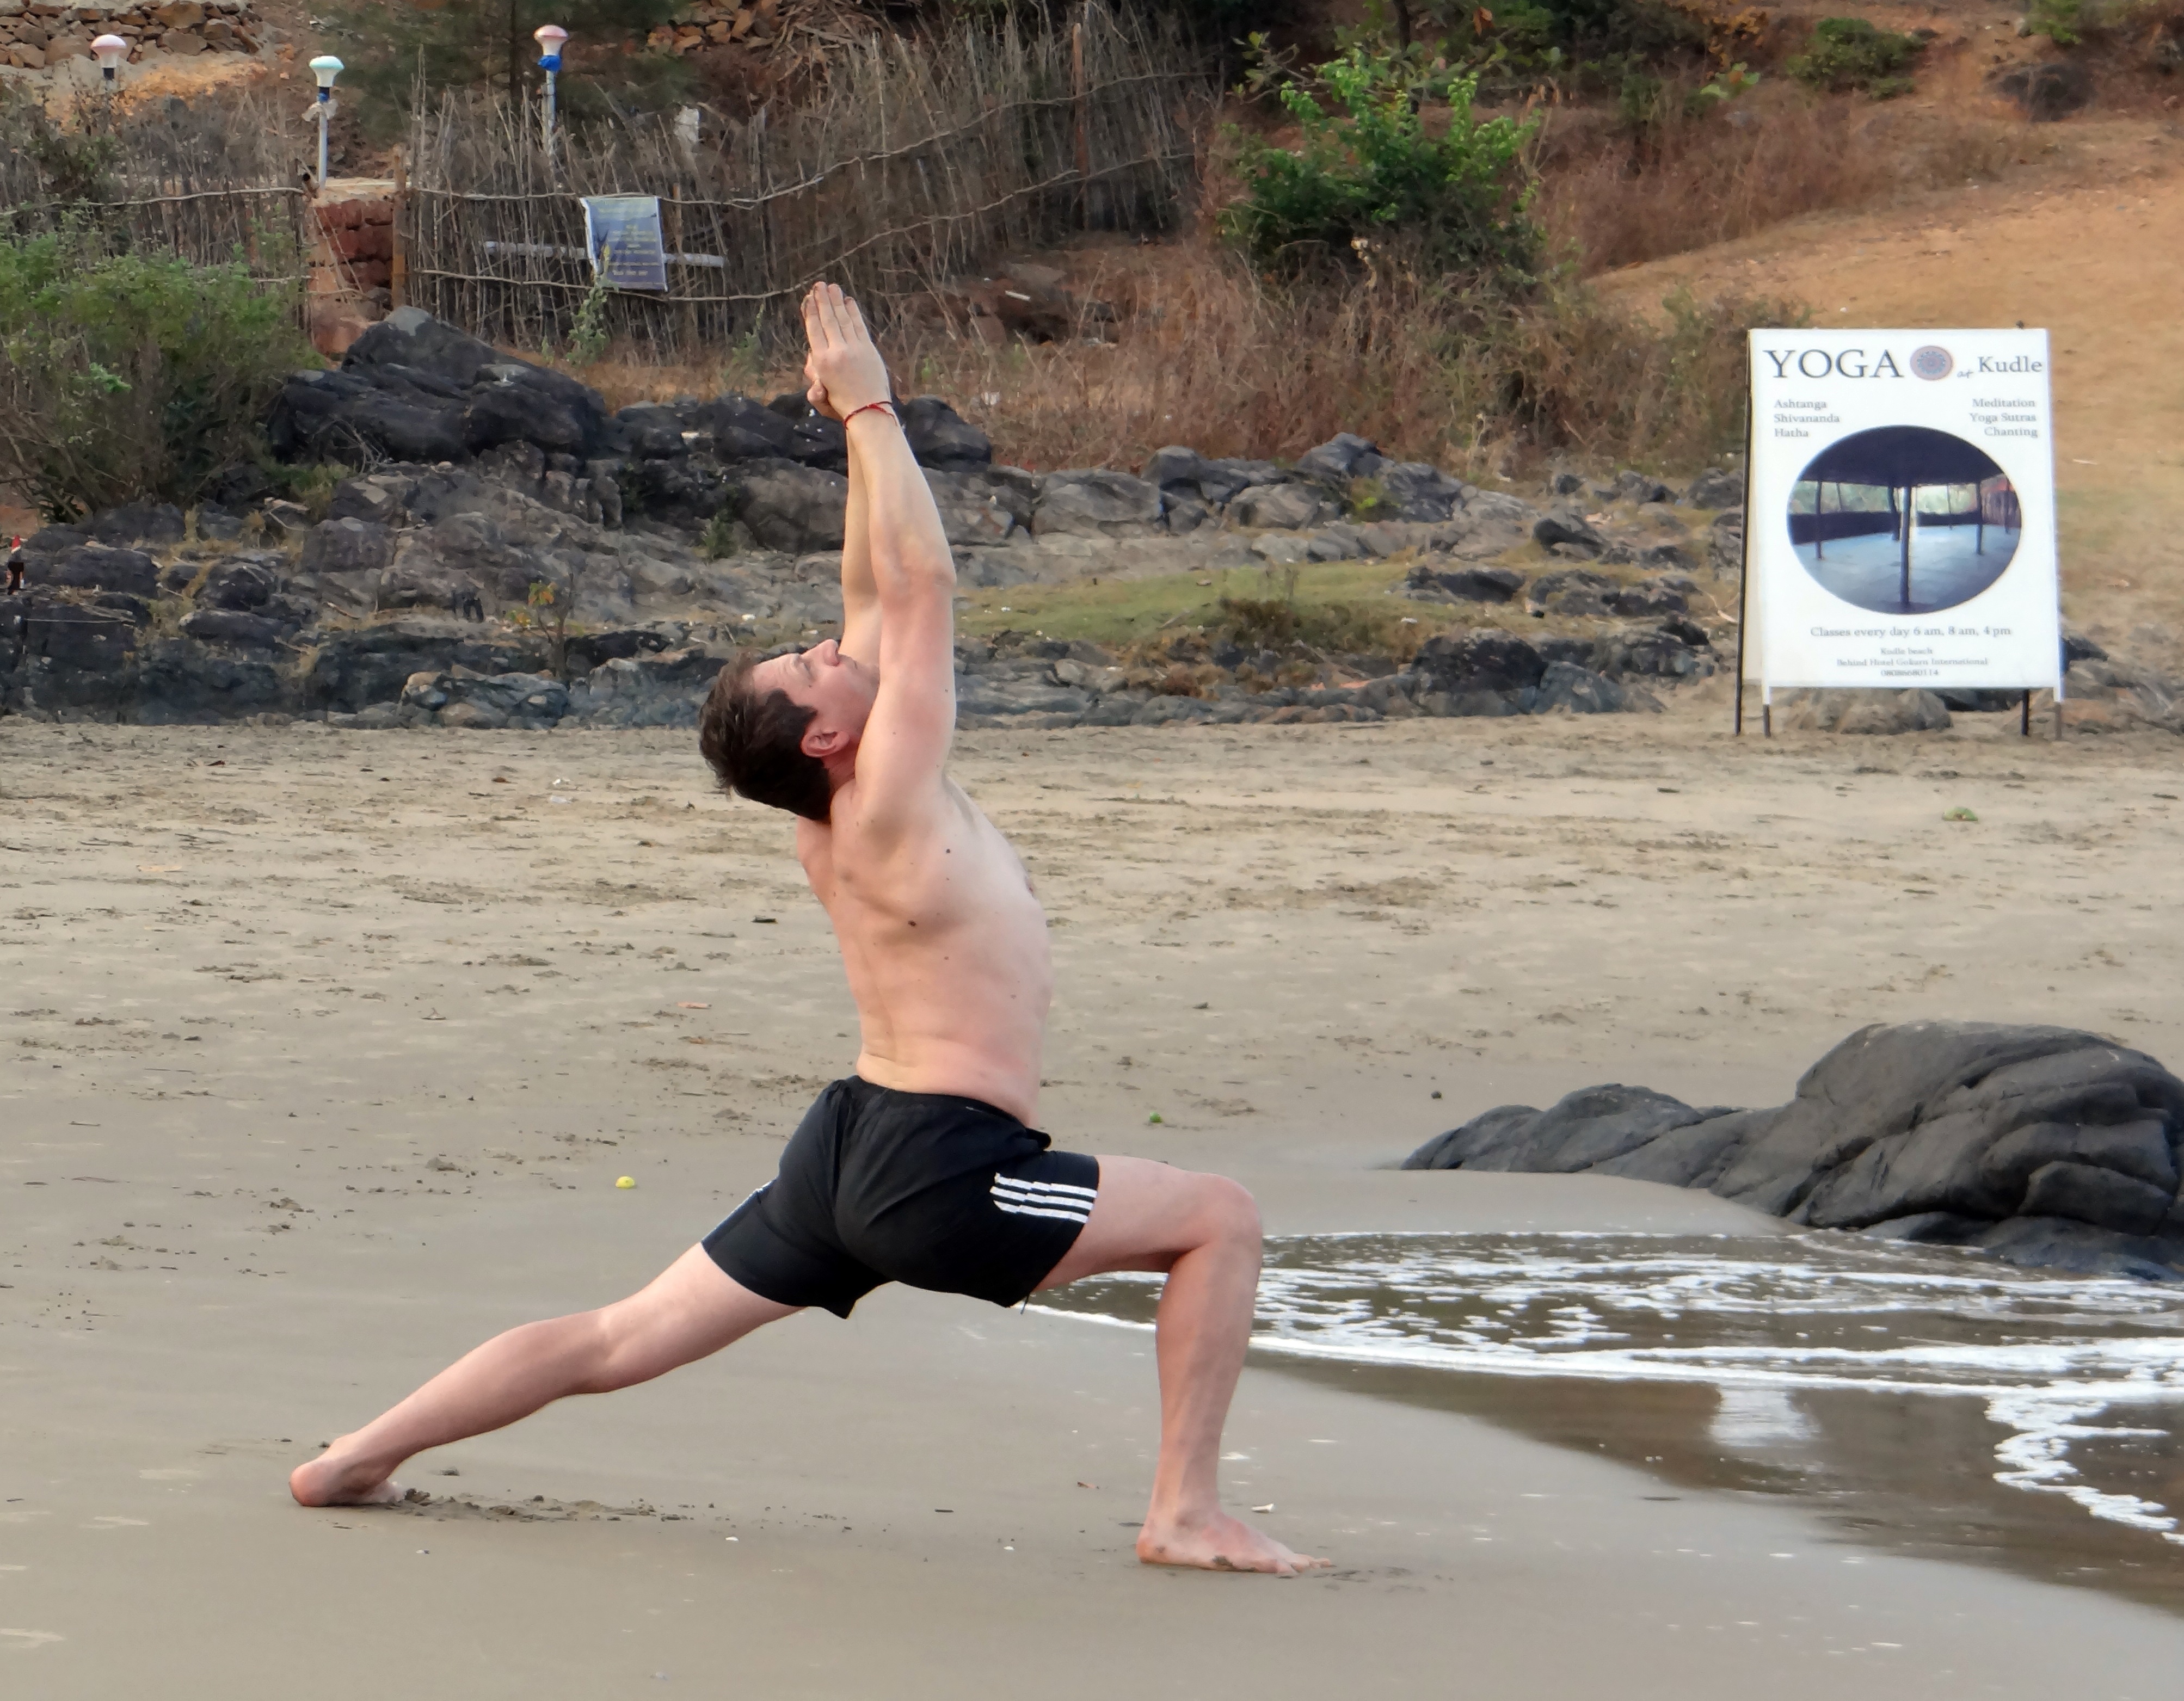
beach, leg, relax, exercise, lifestyle, health, fitness, relaxation, meditation, sports, yoga, pose, india, fit, active, harmony, wellness, karnataka, martial arts, arabian sea, human positions, human action, physical fitness, contact sport, gokarna